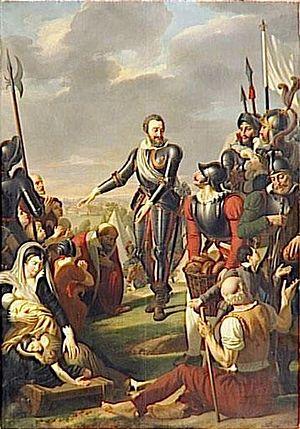
Jean-Charles Tardieu, dit Tardieu-Cochin, né le 3 septembre 1765 à Paris où il est mort le 3 avril 1830, est un peintre d’histoire, portraitiste et paysagiste français.